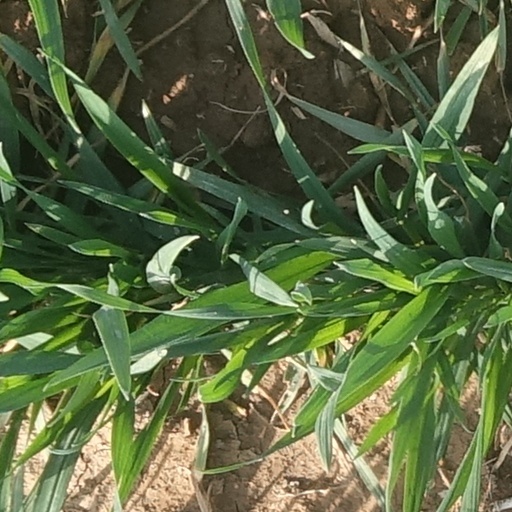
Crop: wheat